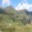
Label: mountain